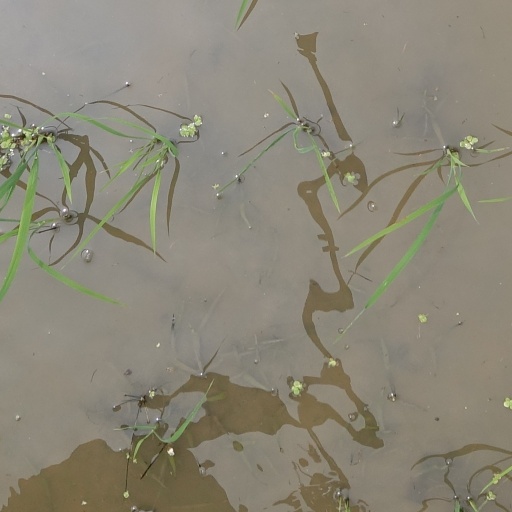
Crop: rice